Rhumsiki

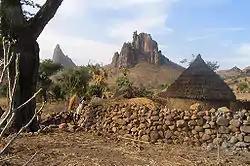
Kapsiki home of Rhumsiki

Rhumsiki has adapted to the flow of tourists. Children in the village act as tour guides, showing visitors several pre-arranged attractions. Among these are craftspeople, such as blacksmiths, potters, spinners, and weavers; native dancers; and the "féticheur", a fortune-teller who predicts the future based on a crab's manipulation of pieces of wood. Rhumsiki is now a standard item on most tourist itineraries, a fact of which the travel literature disapproves. "Rough Guides" describes Rhumsiki as "overrun" and "tainted by organized tourism", and "Lonely Planet" calls it "something of a tourist trap." The standard guided tour of the village leads "The Rough Guide" to doubt its authenticity: "The appeal of the visit is largely to get a taste of the 'real' Cameroon, and the built-in flaw is that the more people come, the more distorted and unreal life in the village becomes."